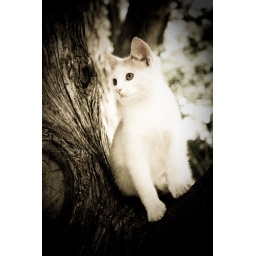
This cat is a living miracle. He was run over by a truck and lived and walked normally afterward!